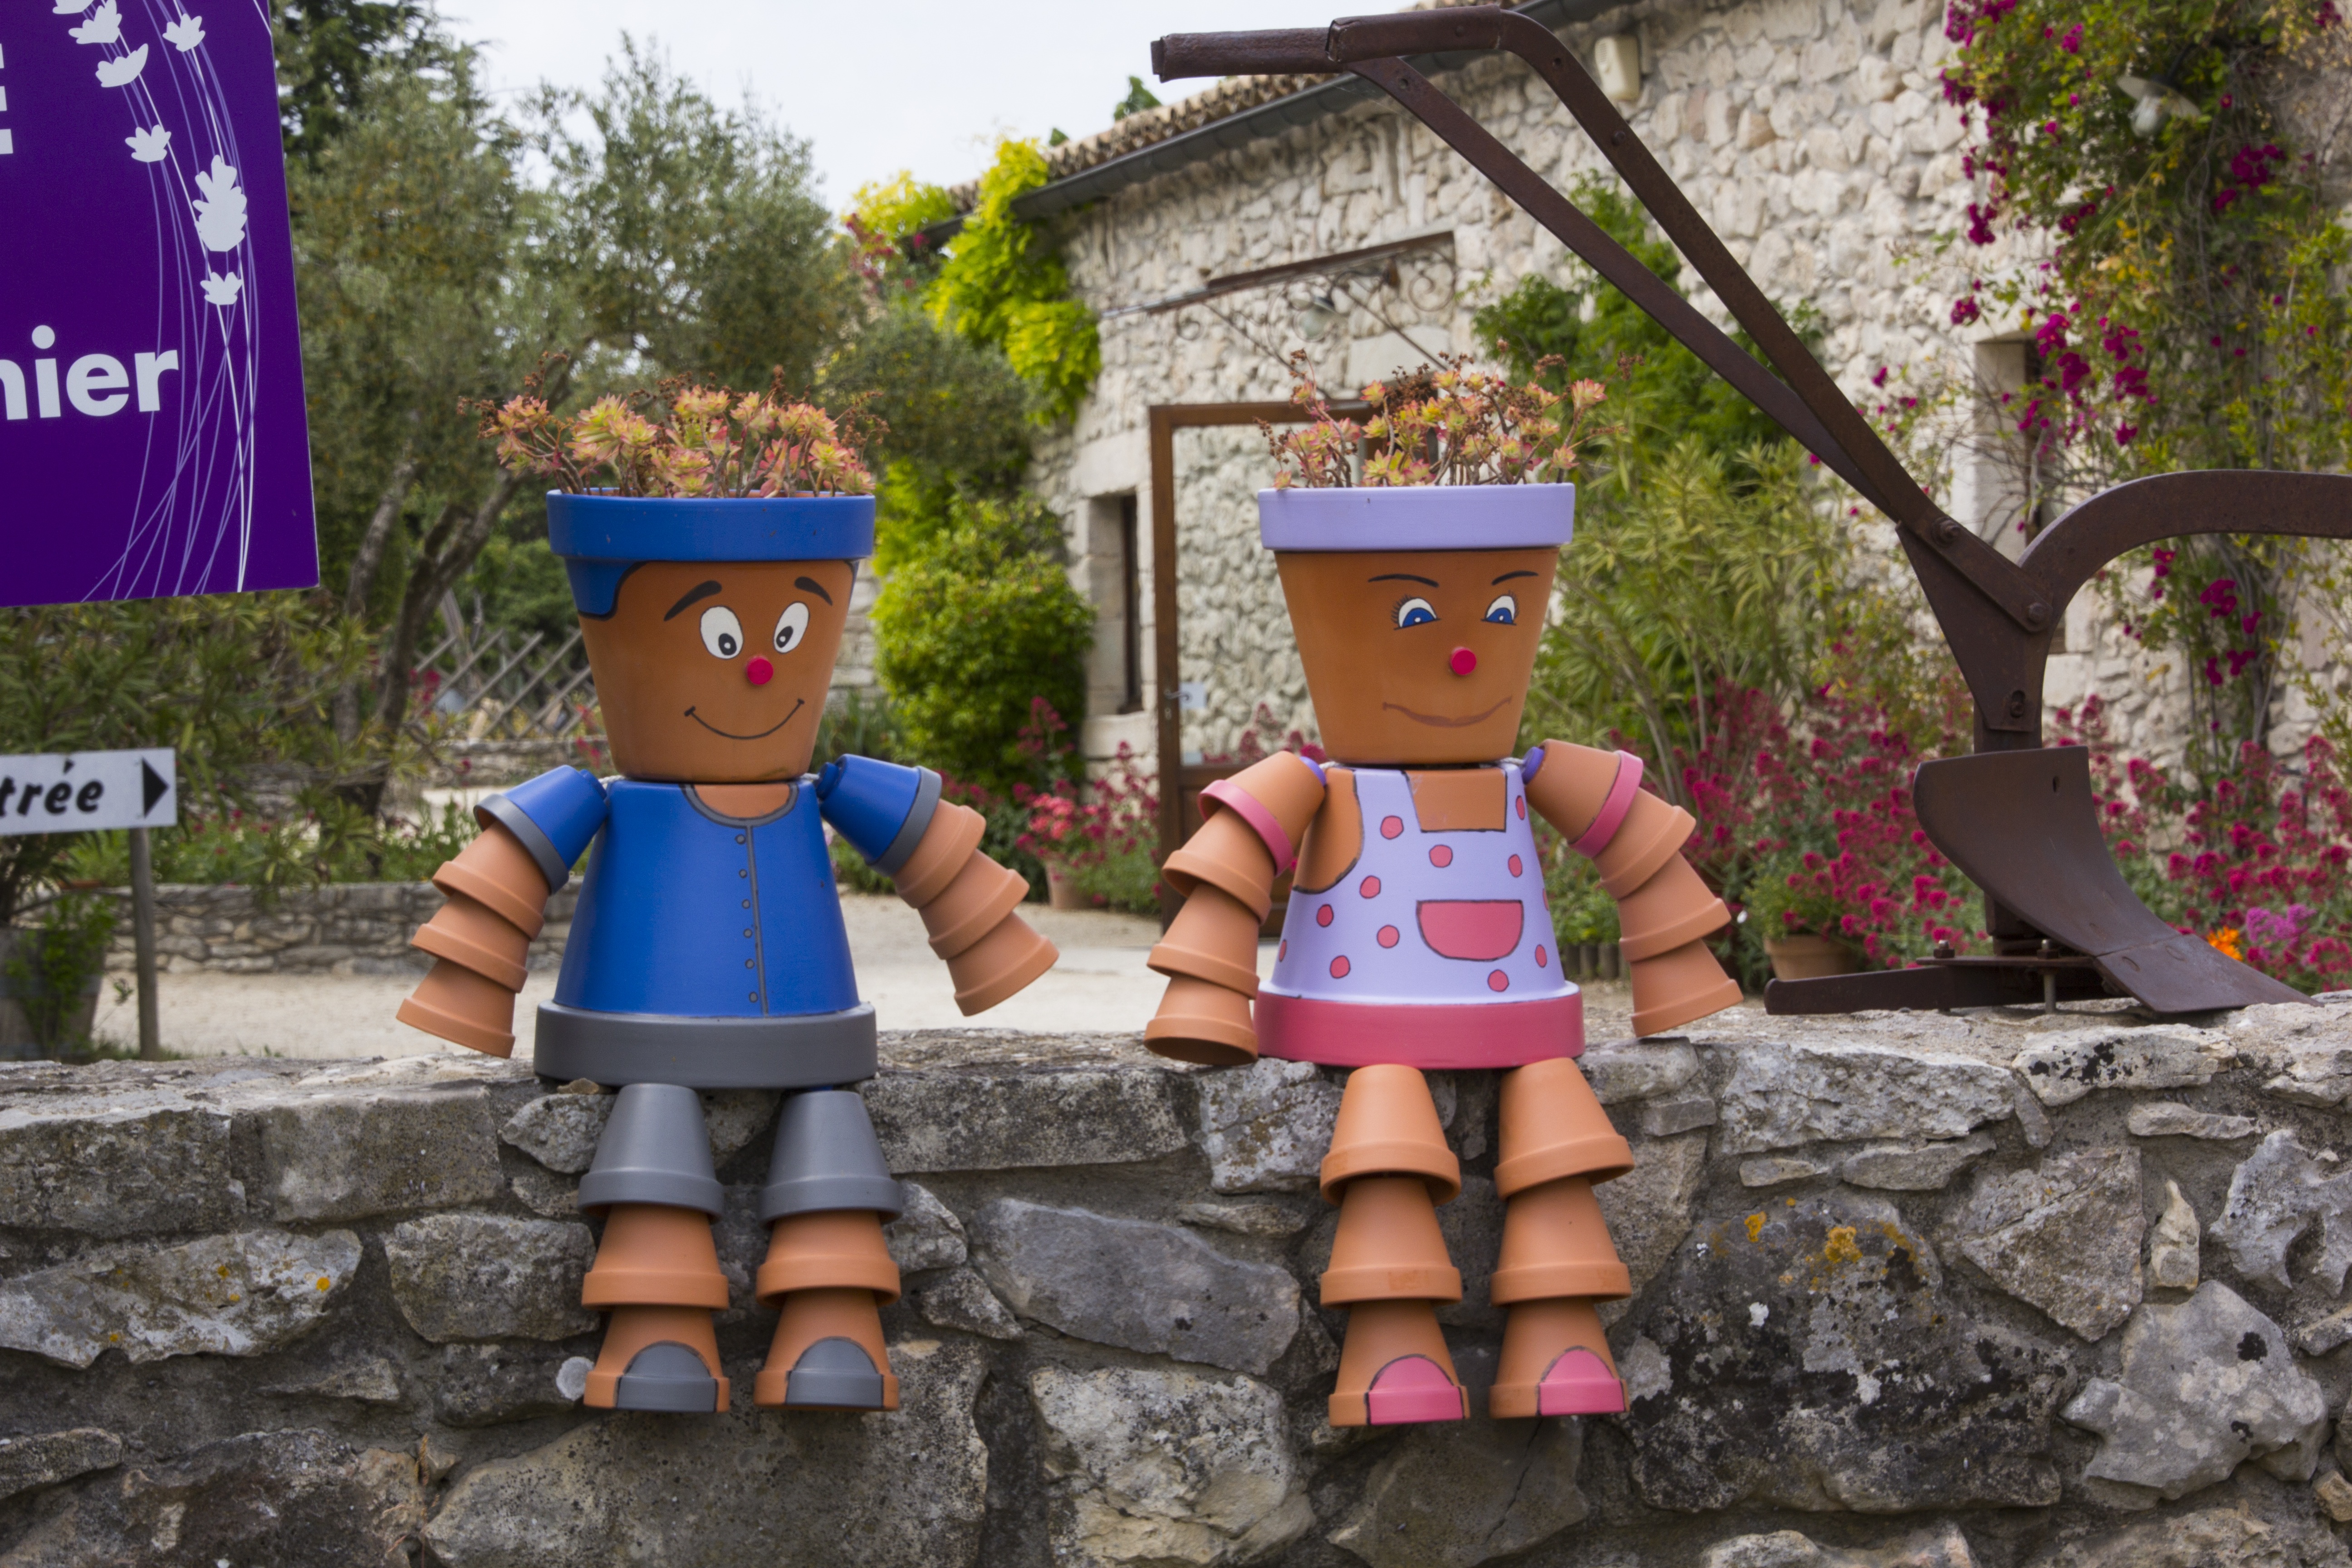
people, cute, ceramic, garden, toy, figures, pots, clay figure